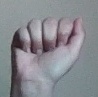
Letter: saad